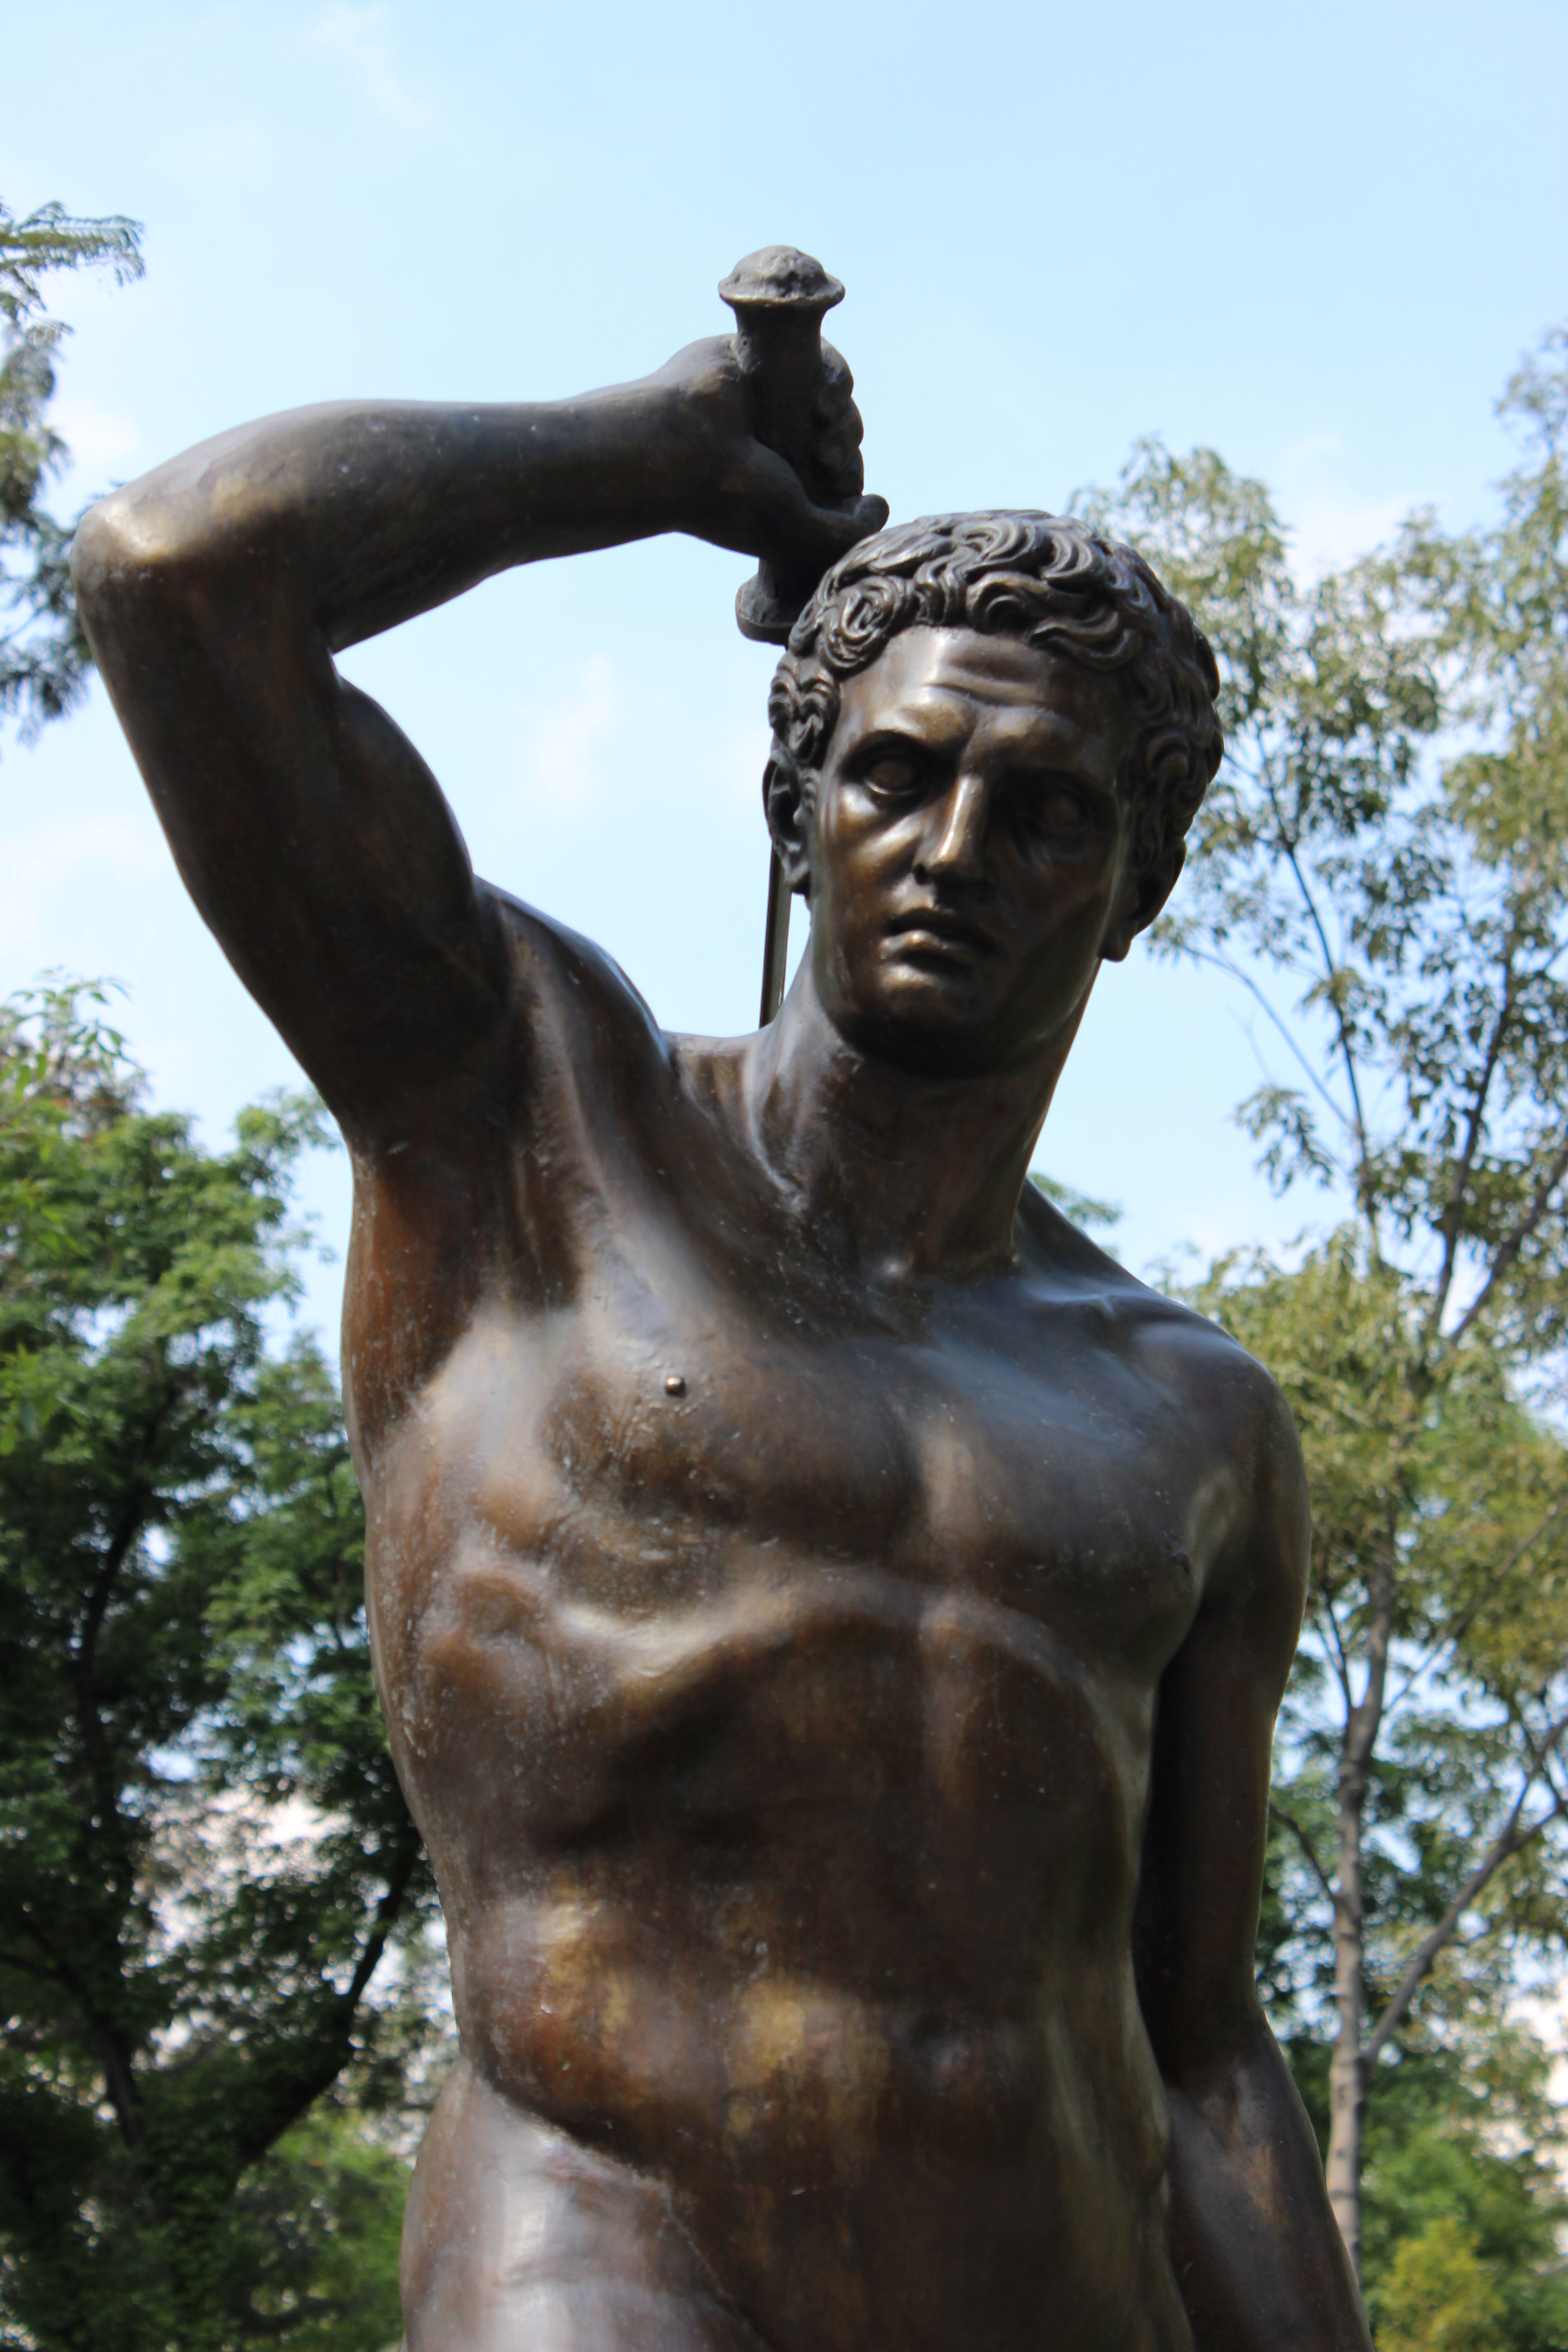
man, landscape, monument, statue, park, sculpture, art, temple, source, naked, ancient history